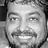
Emotion: happy